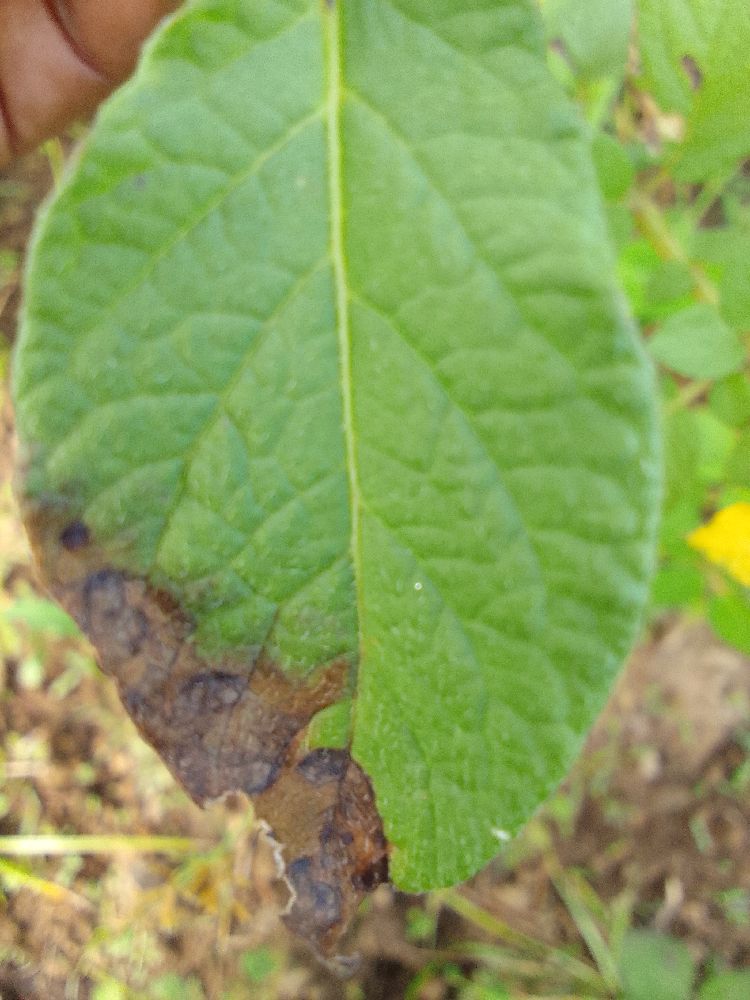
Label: Late blight